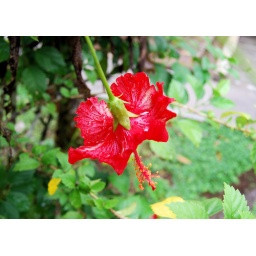
A red flower taken at Ceiba Tops Lodge in Peru